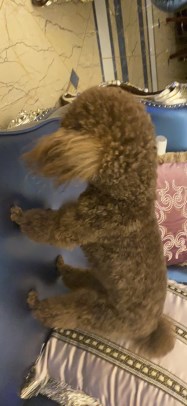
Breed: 7449-n000128-teddy